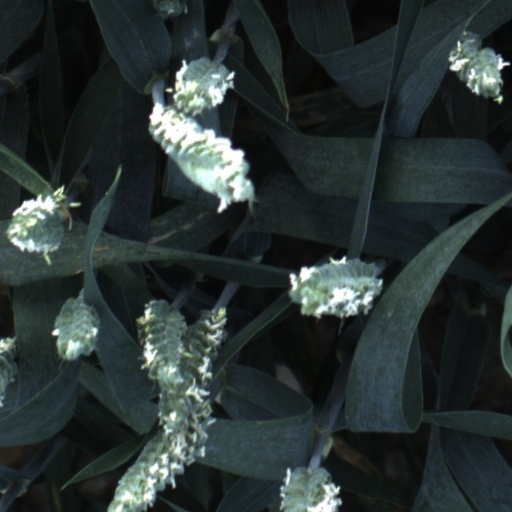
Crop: wheat